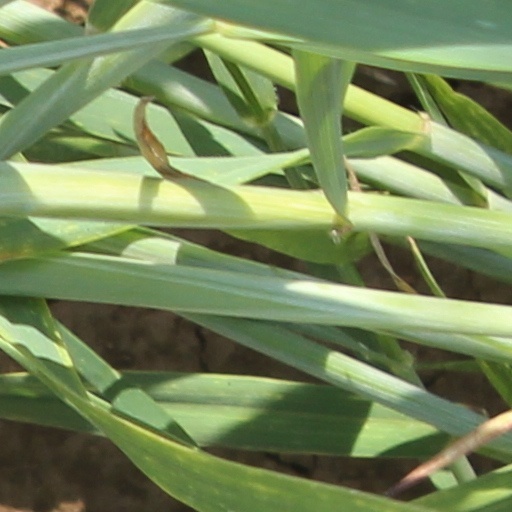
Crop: wheat